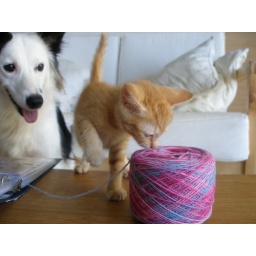
Finally a cat in the house who plays with yarn!